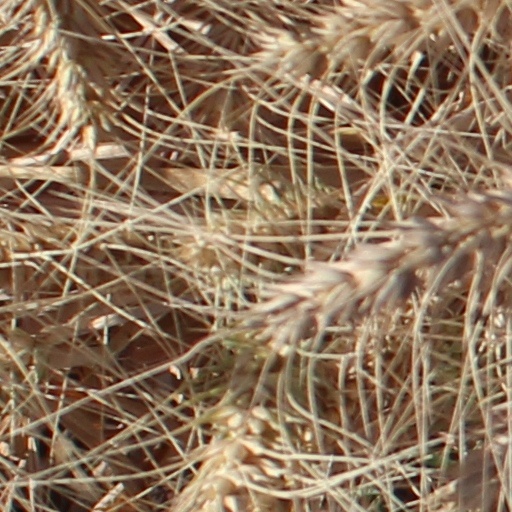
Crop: wheat